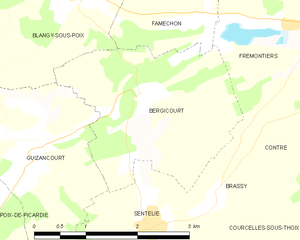
Carte des communes françaises Bergicourt